Answer in natural language. Which object is closer to the camera taking this photo, lowpoly bed with brown blanket or HousePlant? Choose between the following options: lowpoly bed with brown blanket or HousePlant
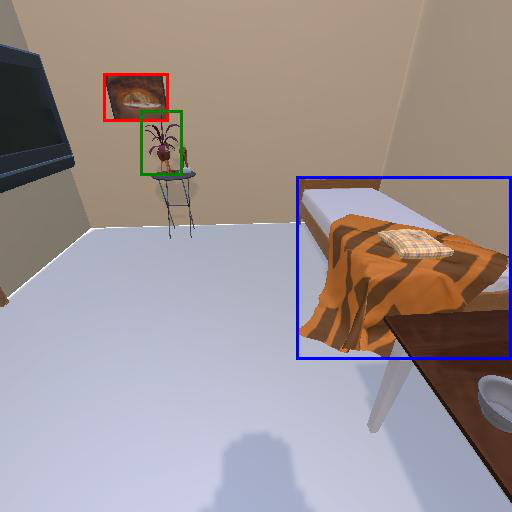
<answer>lowpoly bed with brown blanket</answer>